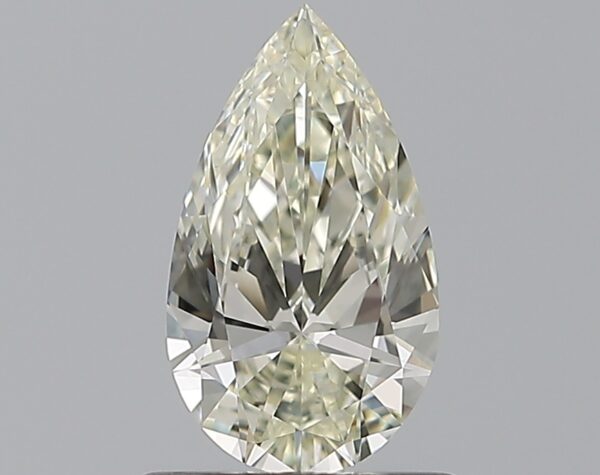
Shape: pear
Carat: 0.61
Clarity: VVS1
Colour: L
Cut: EX
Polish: EX
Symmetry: VG
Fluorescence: N
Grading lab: GIA
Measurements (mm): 8.16 x 4.71 x 2.73